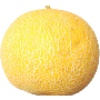
Label: Cantaloupe 1